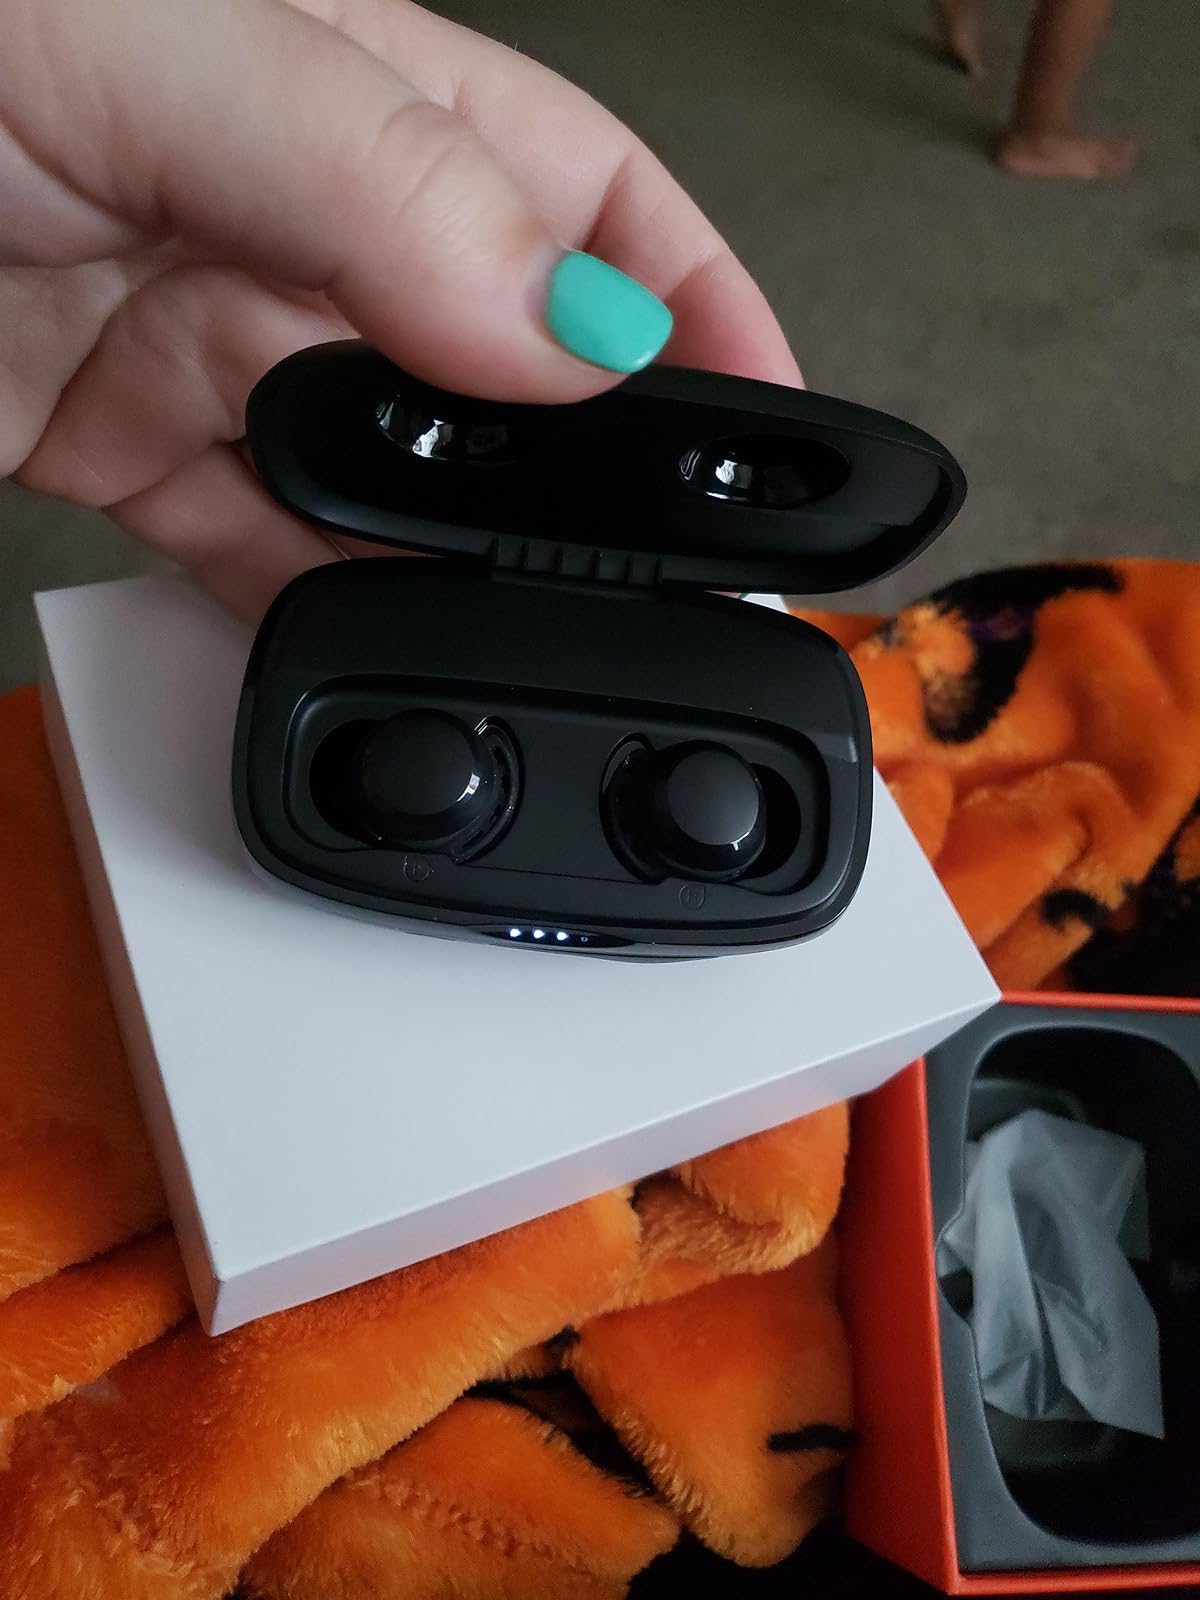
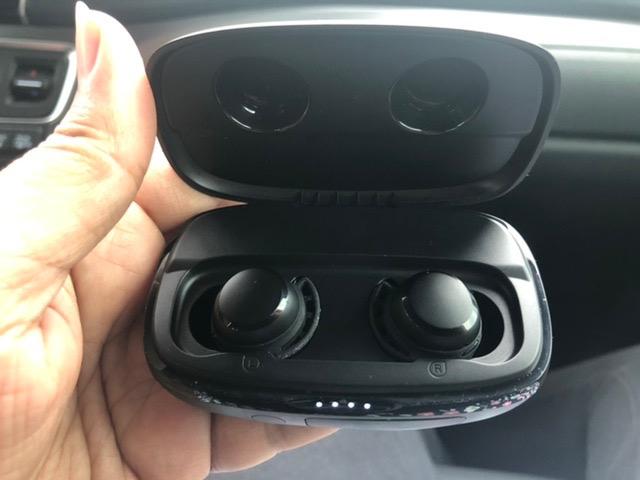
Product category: earbuds
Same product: yes